Playland (Vancouver)

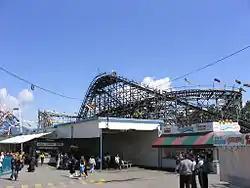
Stalls used to house the carnival games at Playland. The Wooden Roller Coaster is visible behind the stalls.

As of 2018, Playland is home to 39 attractions. Interactive attractions at Playland including a climbing wall, face painting, the Glass House funhouse, and mini golf. Playland also has a haunted house attraction and shooting gallery, although these attractions are not included in the park's admission fee and require an additional fee for entry.